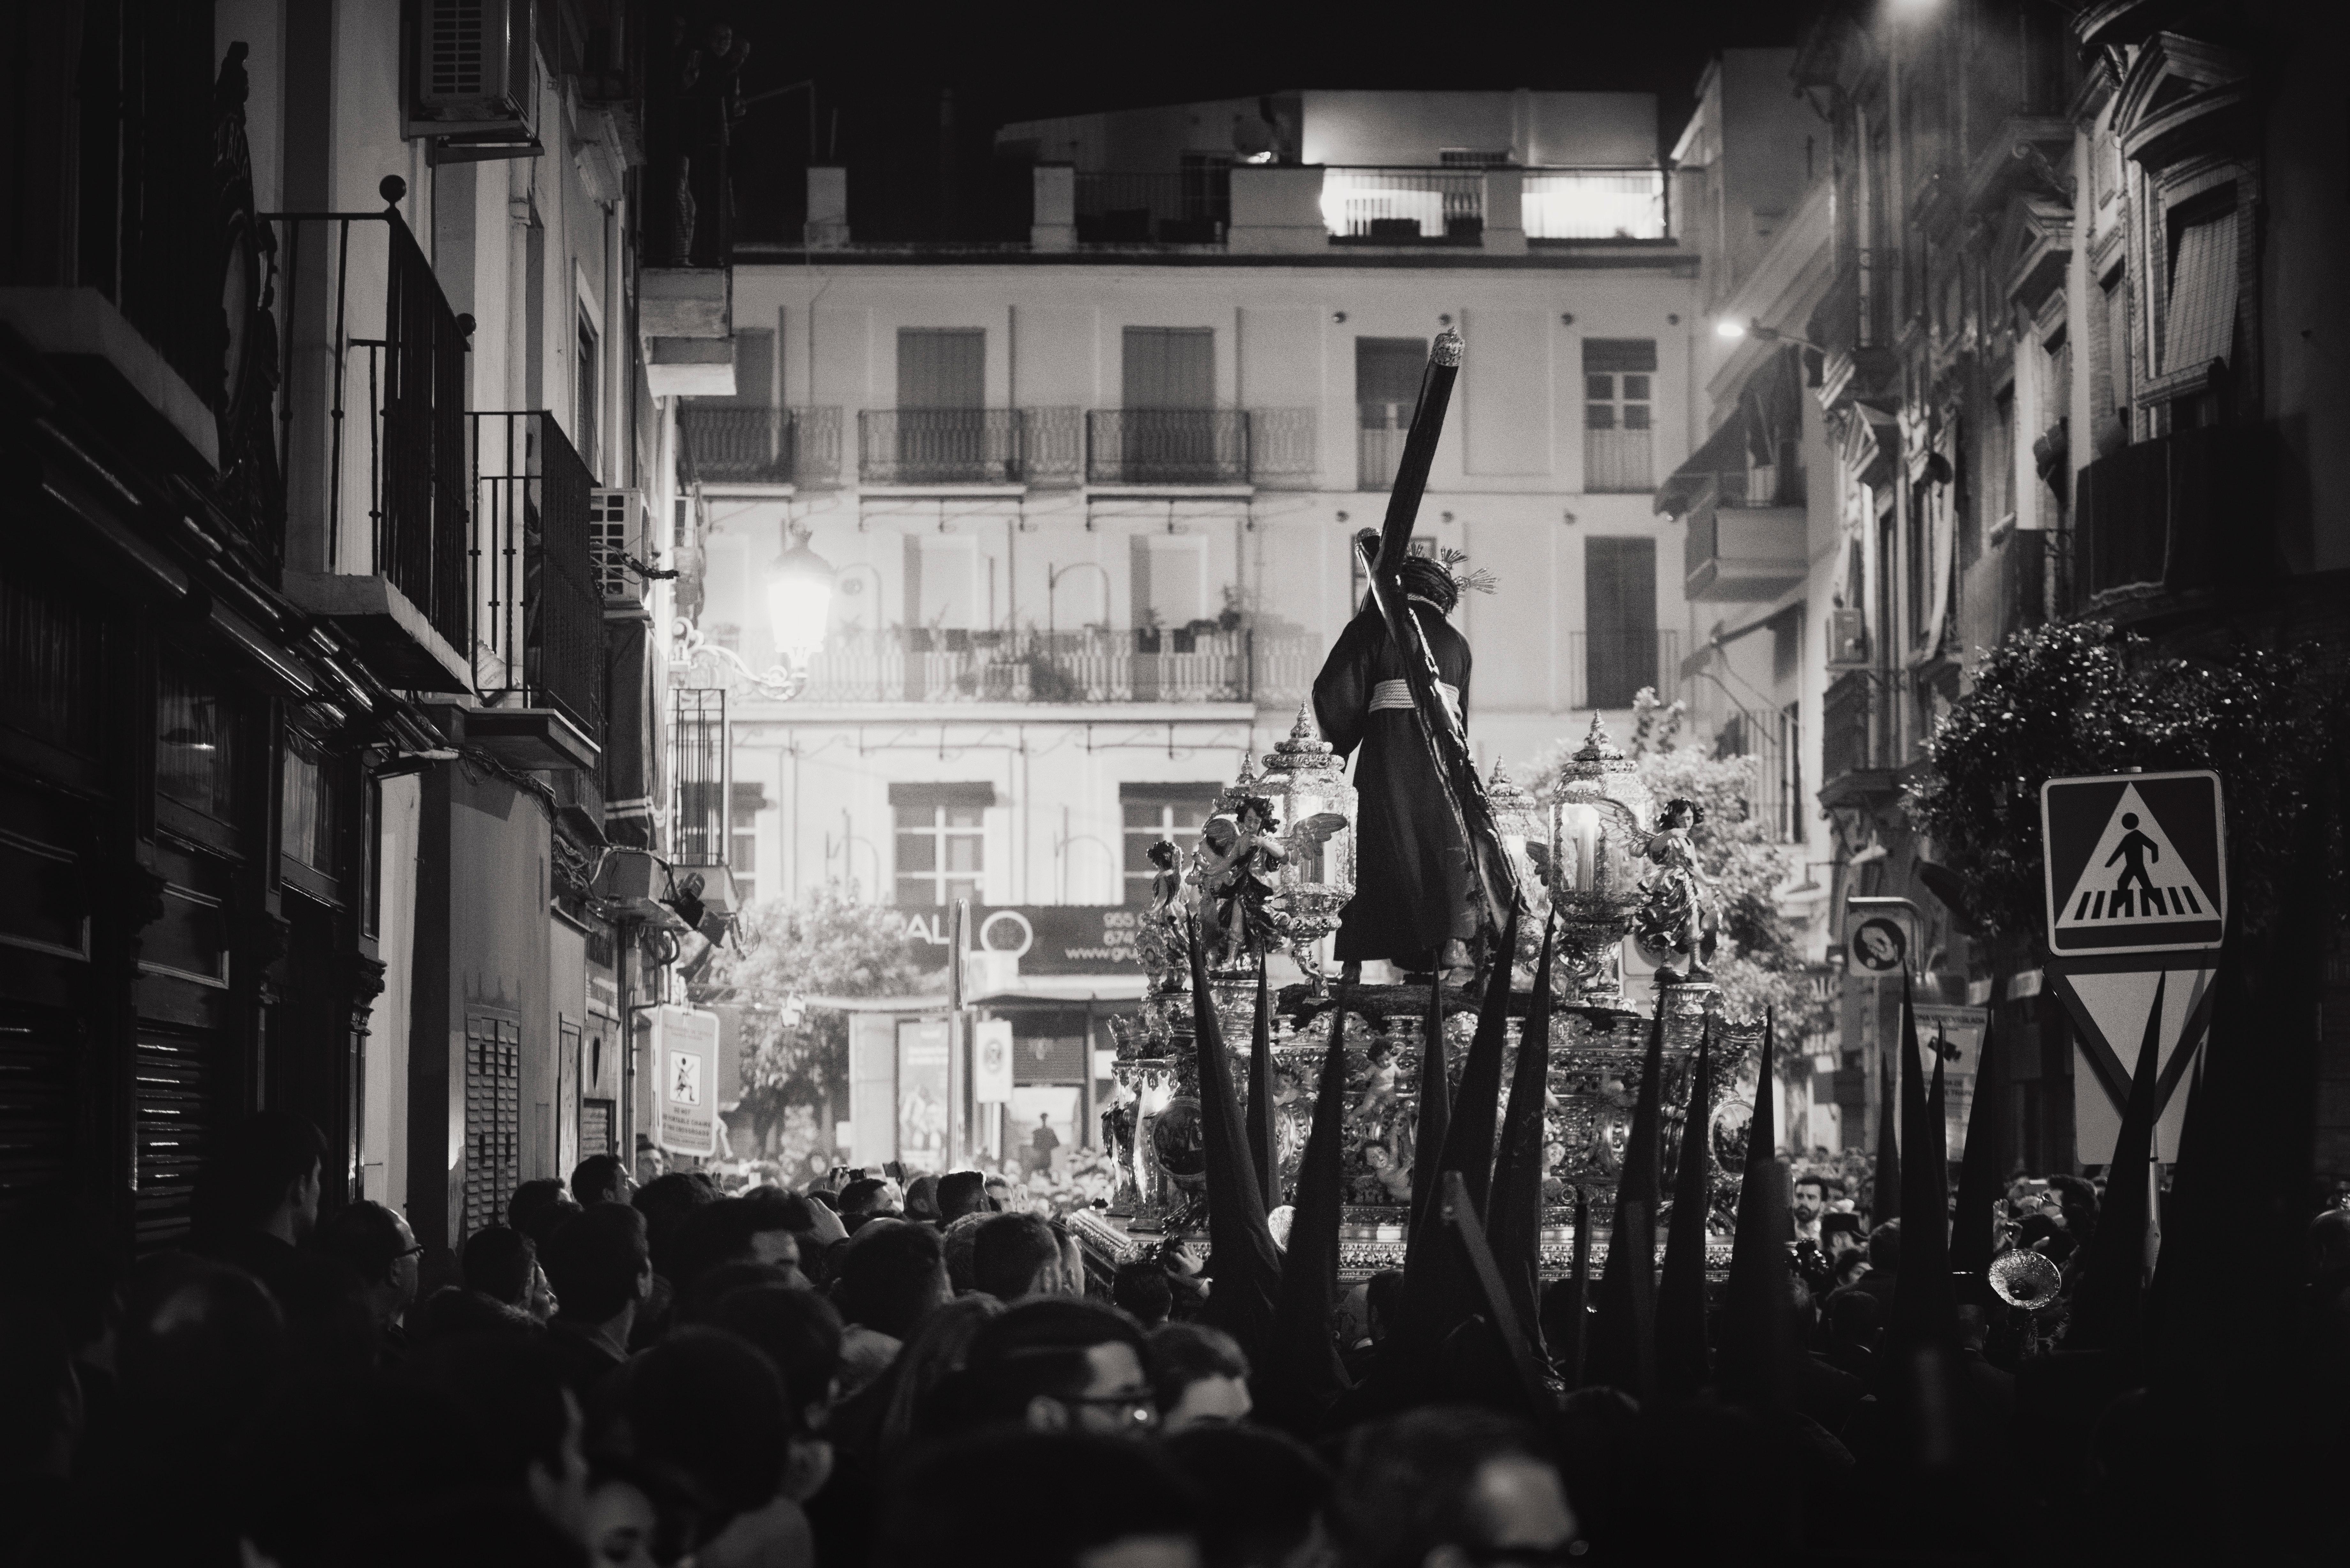
white, black, black and white, monochrome, monochrome photography, photograph, snapshot, crowd, street, night, photography, infrastructure, urban area, architecture, road, city, style, stock photography, pedestrian, darkness, performance